Historiography of Colonial Spanish America

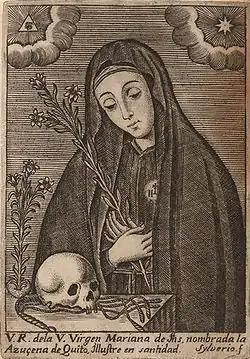
St Mariana de Jesús, the "Lily of Quito," known for her spirituality

Much scholarly work has been published in recent years on social structure and race, with an emphasis on how Africans were situated in the legal structure, their socioeconomic status, place within the Catholic Church, and cultural expressions. Modern studies of race in Spanish America date to the 1940s with the publication of Gonzalo Aguirre Beltrán's monograph on Africans in Mexico. In the United States, the 1947 publication of Frank Tannenbaum's "Slave and Citizen: The Negro in the Americas" cast Latin American slavery as more benevolent compared to that in the United States. In Tannenbaum's work, he argued that although slaves in Latin America were in forced servitude, they incorporated into society as Catholics, could sue for better treatment in Spanish courts, had legal routes to freedom, and in most places abolition was without armed conflict, such as the Civil War in the United States. The work is still a center of contention, with a number of scholars dismissing it as being wrong or outdated, while others consider the basic comparison still holding and simply no longer label it as the "Tannenbaum thesis."